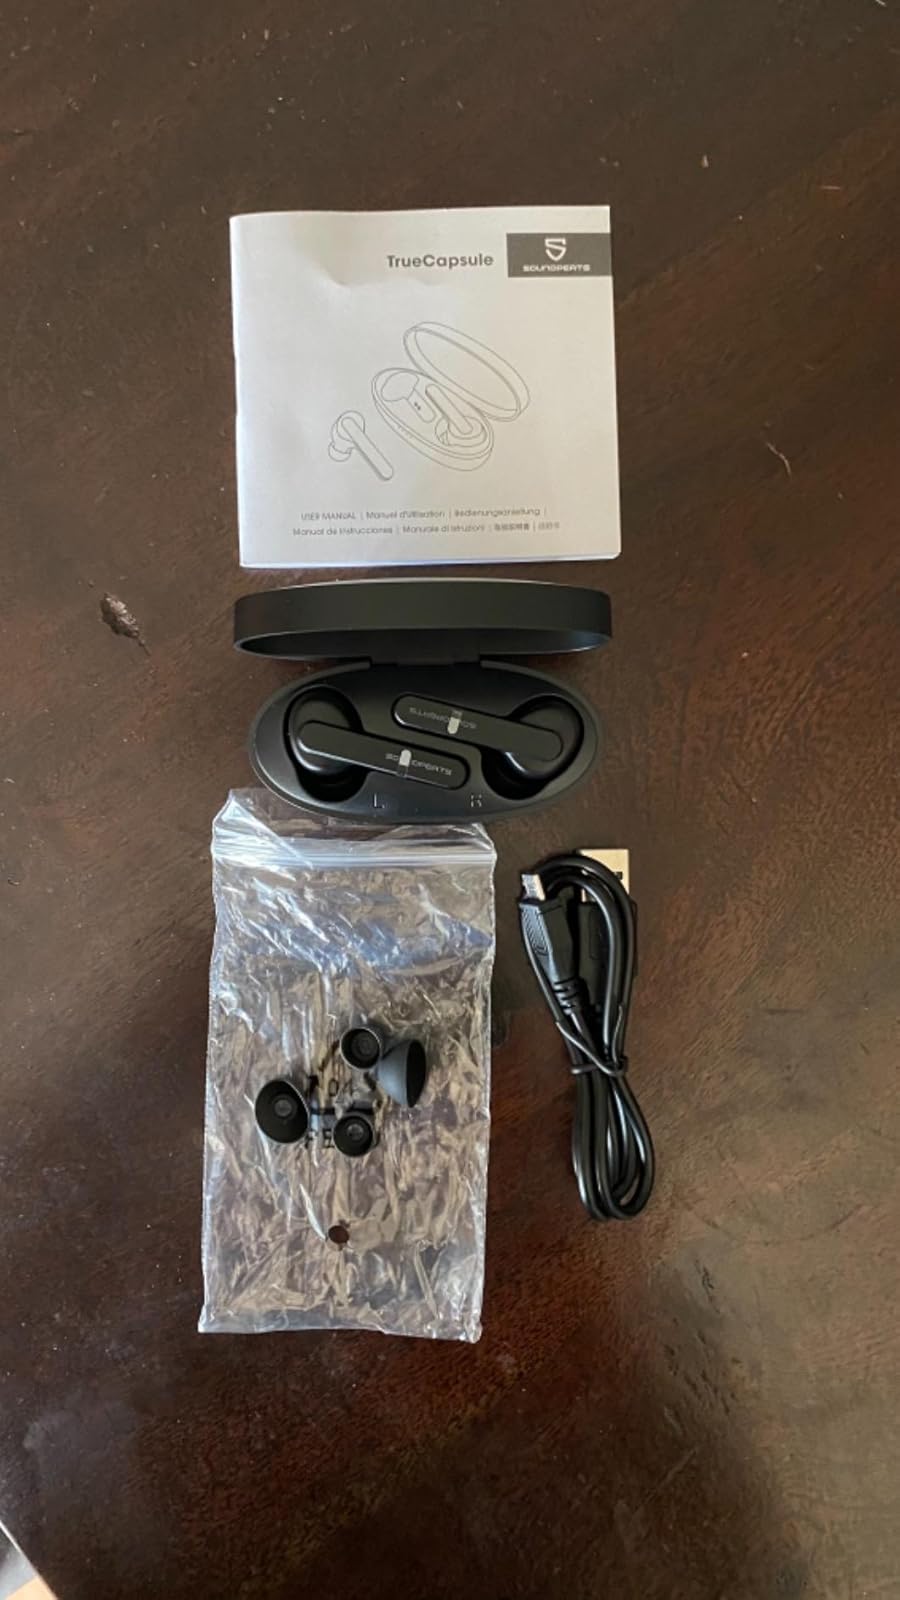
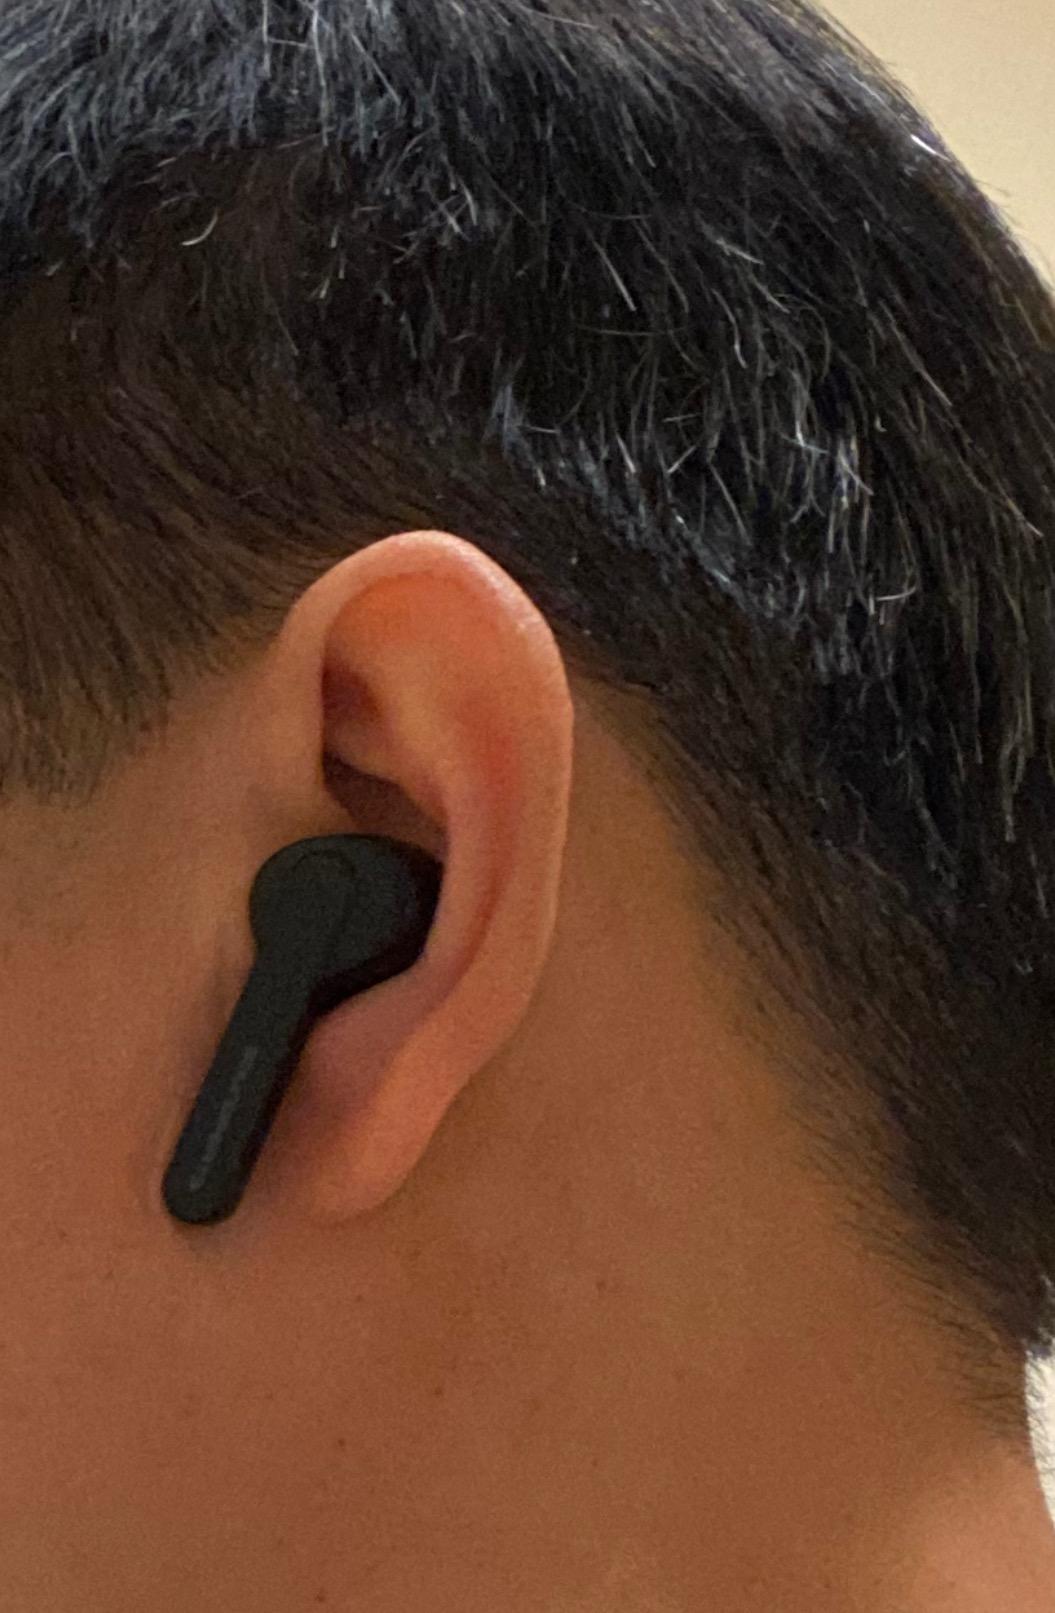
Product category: earbuds
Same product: yes